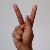
The image shows a hand gesture representing the letter 'K' in Indian Sign Language.